Iitaka dimension

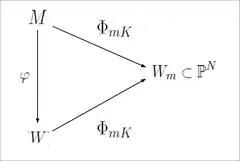
The m-pluricanonical map is birational invariant. P(M)=P(W)

Given a birational map formula_13, m-pluricanonical map brings the commutative diagram depicted in the left figure, which means that formula_14, i.e. m-pluricanonical genus is birationally invariant.